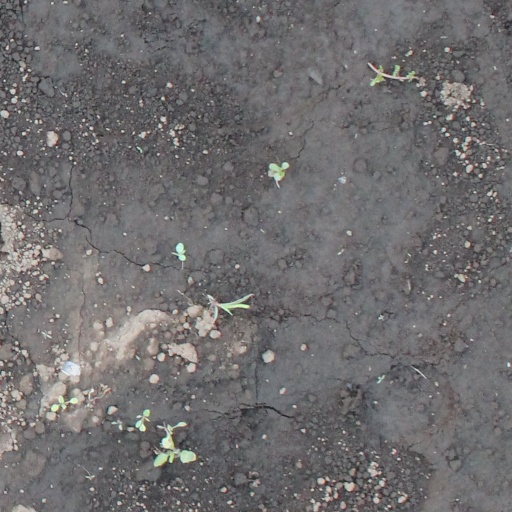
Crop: soybean